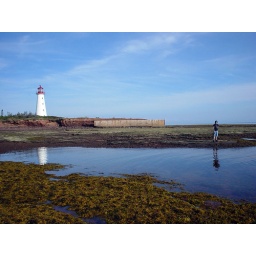
Standing along the ocean at low tide in front of the oldest light house on Prince Edward Island.